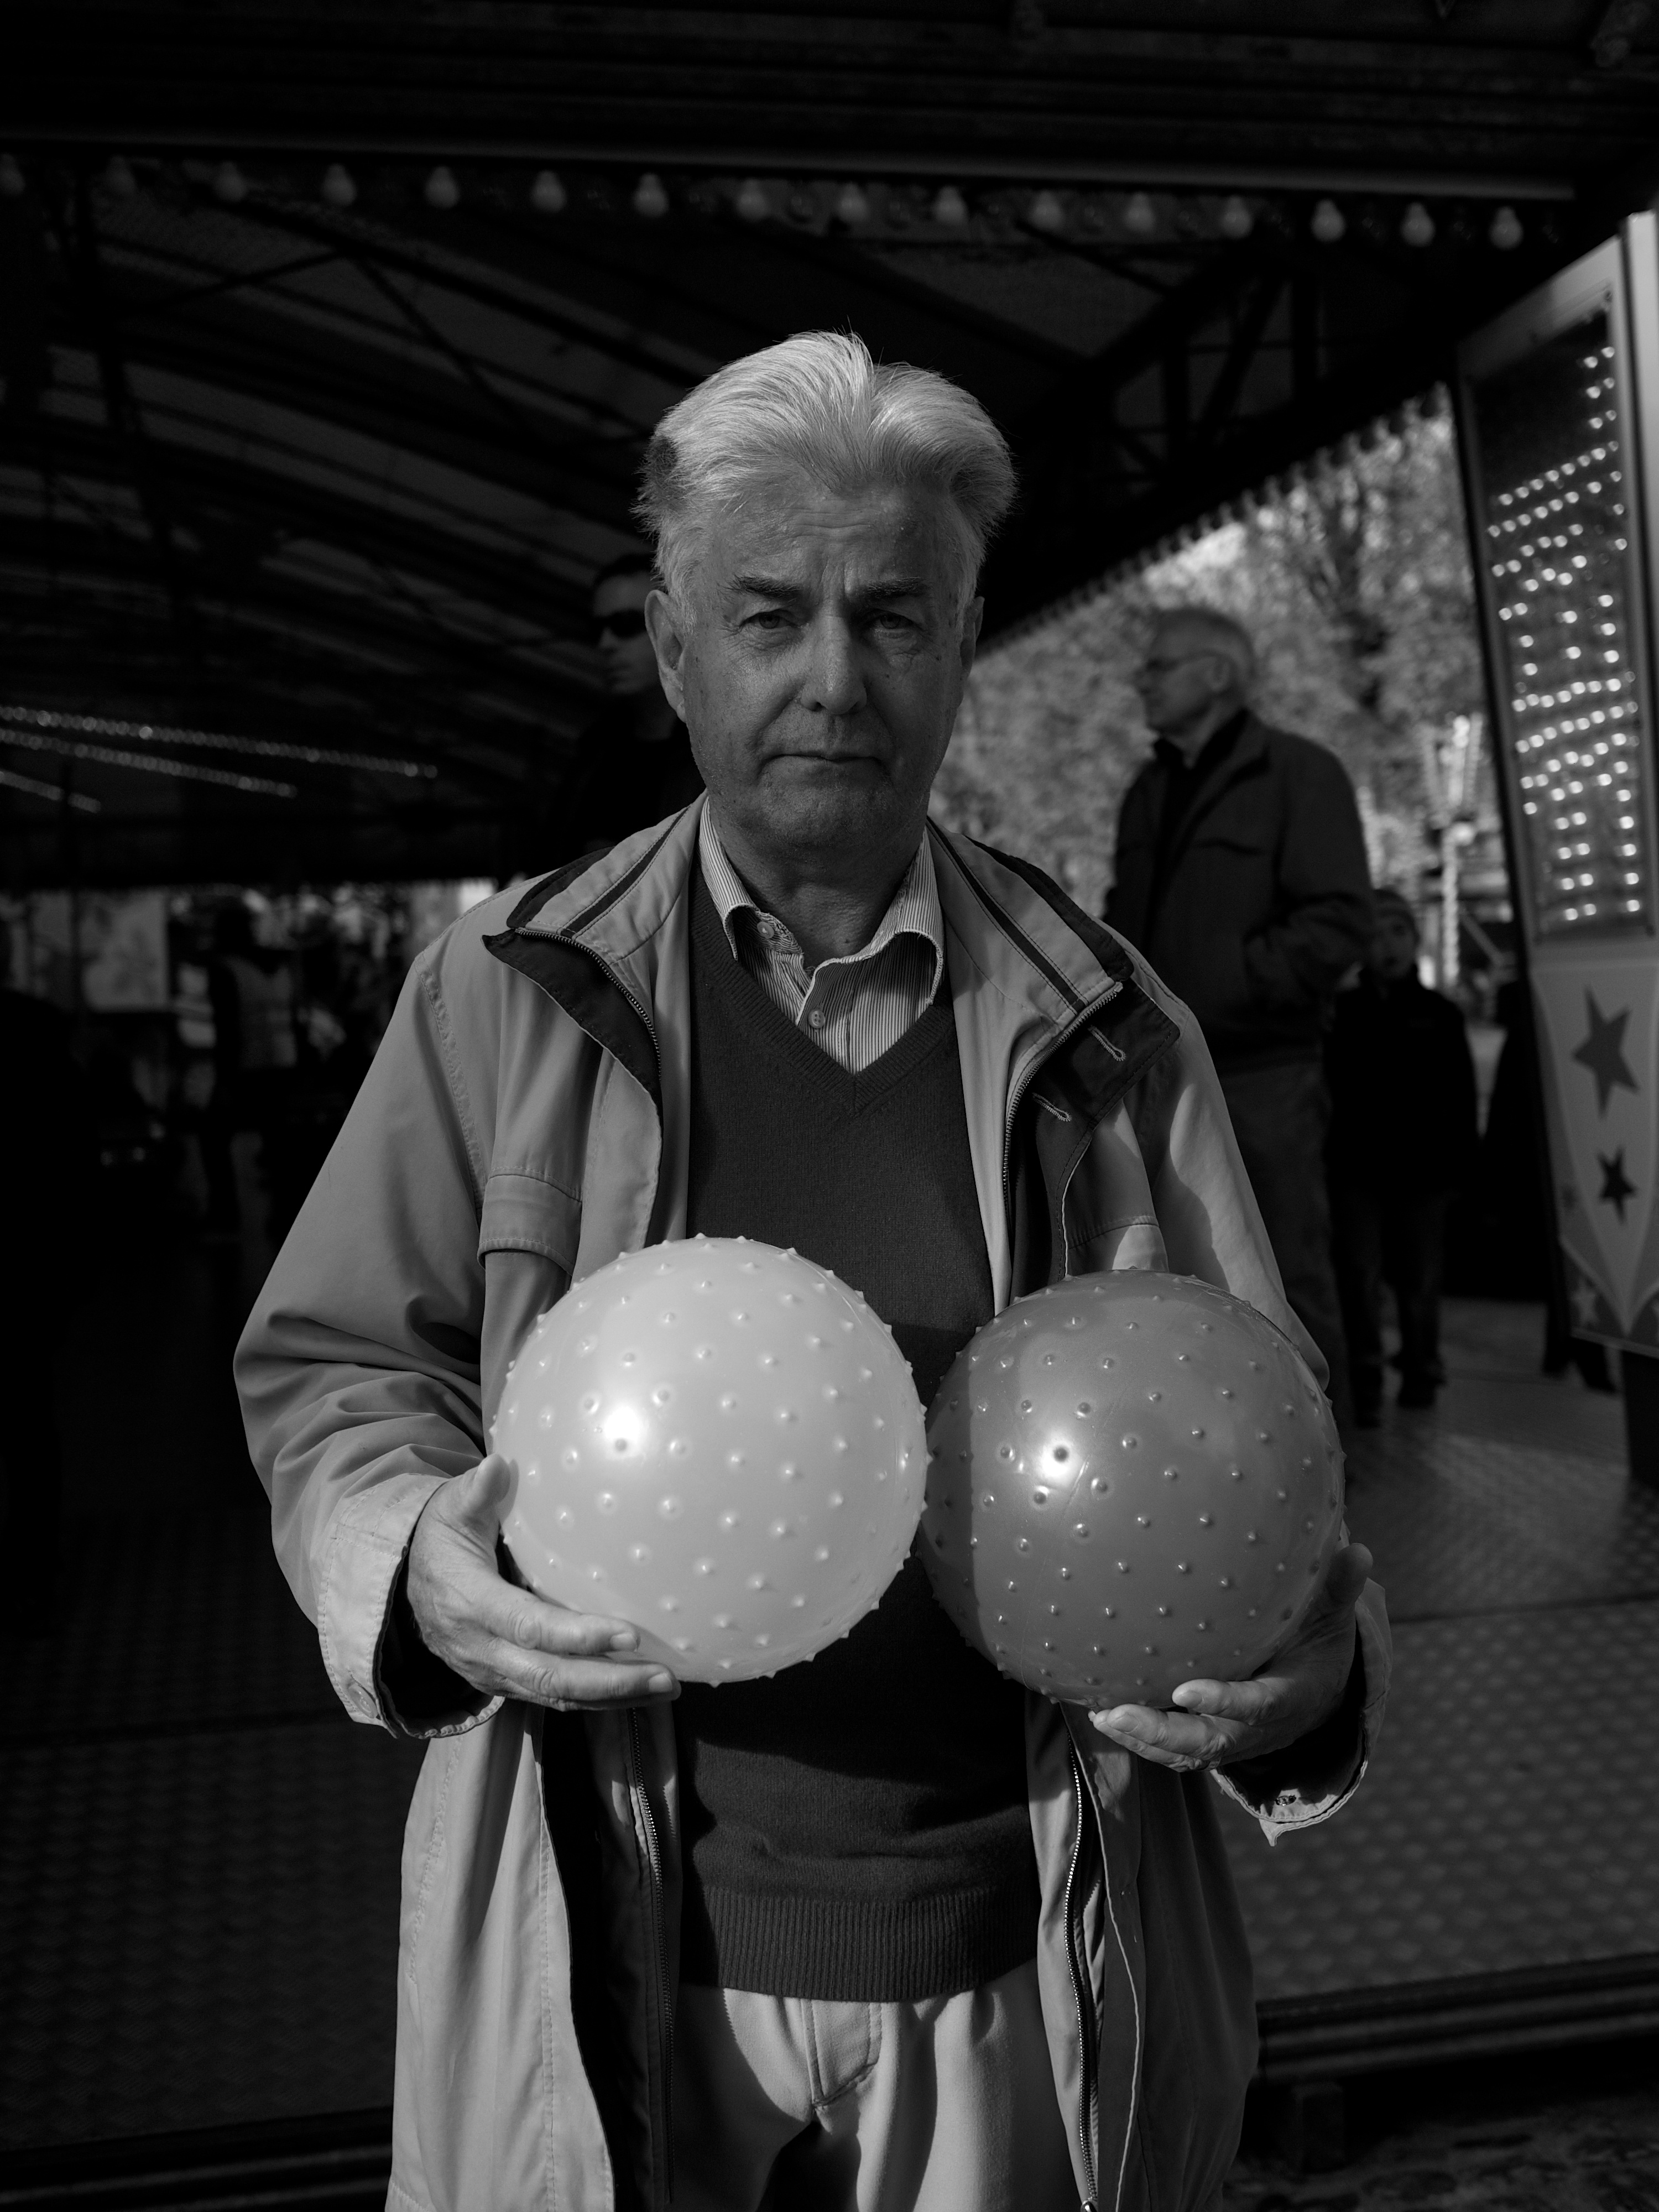
black and white, white, street, photography, ebook, training, black, monochrome, streetphotography, flickr, thomas, video, olympus, omd, fuji, leica, monochrom, leuthard, hcb, thomasleuthard, streettogs, monochrome photography